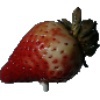
Label: Strawberry 1